Geography of Kentucky

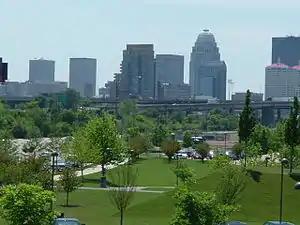
Once an industrial wasteland, Louisville's reclaimed waterfront now features thousands of trees and miles of walking trails.

Kentucky is the only U.S. state to have a continuous border of rivers running along three of its sidesthe Mississippi River to the west, the Ohio River to the north, and the Big Sandy River and Tug Fork to the east. Its major internal rivers include the Kentucky River, Tennessee River, Cumberland River, Green River and Licking River.